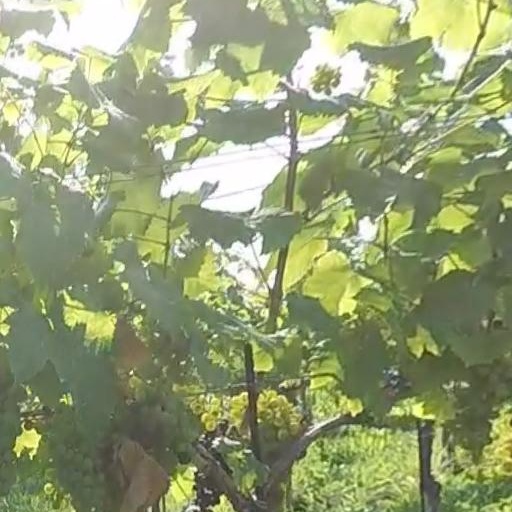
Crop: grape